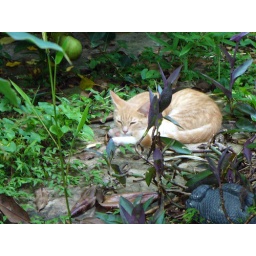
Feral kitten sleeping in my garden